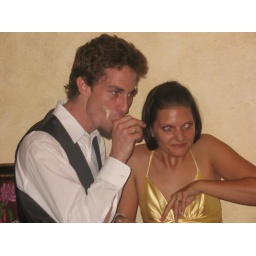
cake in dress